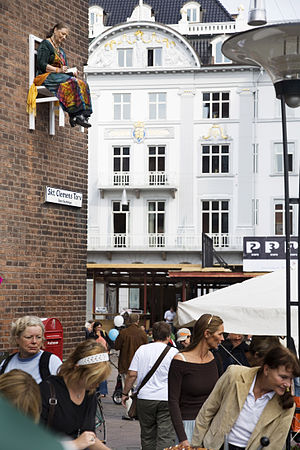
Aarhus Festuge
Angie Hiesl, installation Human on Chair, 2006
Under Aarhus Festuge 2006 (Womania), placerede den tyske kunstner Angie Hiesl 10 stole på vægge i Aarhus. Hver stol havde en kvinde på mellem 60 og 80 år, som ikke ville reagere på folk, der passerede. Installationen blev døbt ""Mensch in Stuhl"" (lit.:Menneske på Stol)"
Aarhus Festuge er en af Nordeuropas største og mest ansete kunst- og kulturfestivaler med et program, der tæller rytmisk og klassisk musik, teater, film, ny teknologi, mad, børnekultur, arkitektur og design. Festugen strækker sig over ti dage og starter altid den sidste fredag i august med en officiel gallaåbning, hvor Hendes Majestæt Dronning Margrethe II har tradition for at deltage og erklære Festugen for åben.